Olympia, Greece

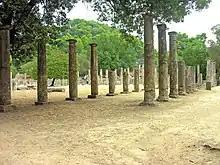
Palaestra at Olympia

The classical period, between the 5th and 4th centuries BC, was the golden age of the site at Olympia. A wide range of new religious and secular buildings as well as structures were made.